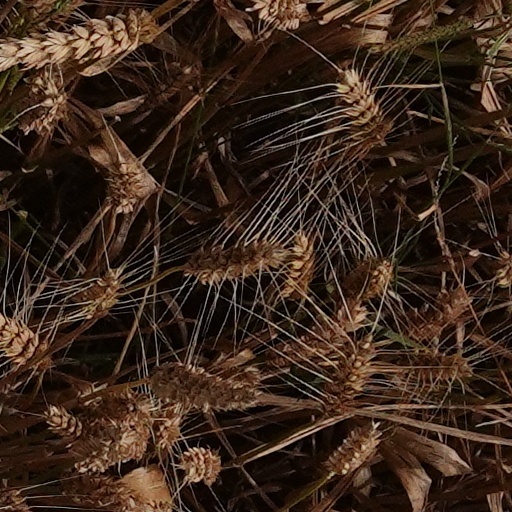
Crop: wheat